UNESCO

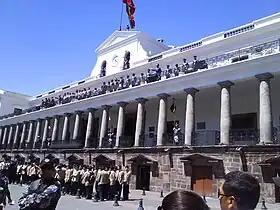
Carondelet Palace, Presidential Palace – with changing of the guards. The Historic Center of Quito, Ecuador, is one of the largest, least-altered and best-preserved historic centres in the Americas. This centre was, together with the historic centre of Kraków in Poland, the first to be declared World Heritage Site by UNESCO on 18 September 1978.

The UNESCO headquarters is located at Place de Fontenoy in Paris, France. Several architects collaborated on the construction of the headquarters, including Bernard Zehrfuss, Marcel Breuer and Luigi Nervi. It includes a "Garden of Peace" which was donated by the Government of Japan. This garden was designed by American-Japanese sculptor artist Isamu Noguchi in 1958 and installed by Japanese gardener Toemon Sano. In 1994–1995, in memory of the 50th anniversary of UNESCO, a meditation room was built by Tadao Ando.